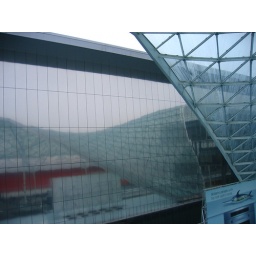
glass roof at the new fiera in milano